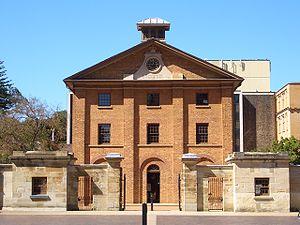
L’architecture australienne, au moins au début de l'histoire du pays, fut influencée par les architectures anglaise et américaine. Au mieux, les architectes australiens cherchaient à être les premiers à importer les nouveaux styles et essayaient de leur donner des caractères locaux. L'architecture australienne contemporaine post-seconde Guerre mondiale reflète le multiculturalisme de la société australienne et lui donne une identité émergente multifactorielle.
Hyde Park Barracks est situé à l'extrémité sud de Macquarie Street, à Sydney, en Nouvelle-Galles du Sud, en Australie. Elle est située près de l'angle nord-est de Hyde Park, en face de Queens Square et à côté de l'hôtel de la Monnaie de Sydney. Les bâtiments ont été conçus par l'architecte Francis Greenway et construits entre 1818 et 1819. C'est maintenant un musée ouvert au public pour un prix modique et géré par l'Historic Houses Trust of New South Wales.
L'histoire de Sydney détaille le développement de la capitale de la Nouvelle-Galles du Sud depuis le début de la colonisation européenne jusqu'à son épanouissement en un centre commercial et financier moderne, en faisant la plus grande agglomération d'Australie. On y incorporera ici la période antérieure d'occupation aborigène qui devrait être classée en préhistoire.
Francis Howard Greenway est un architecte colonial devenu emblématique en Australie.